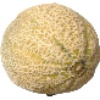
Label: cantaloupe